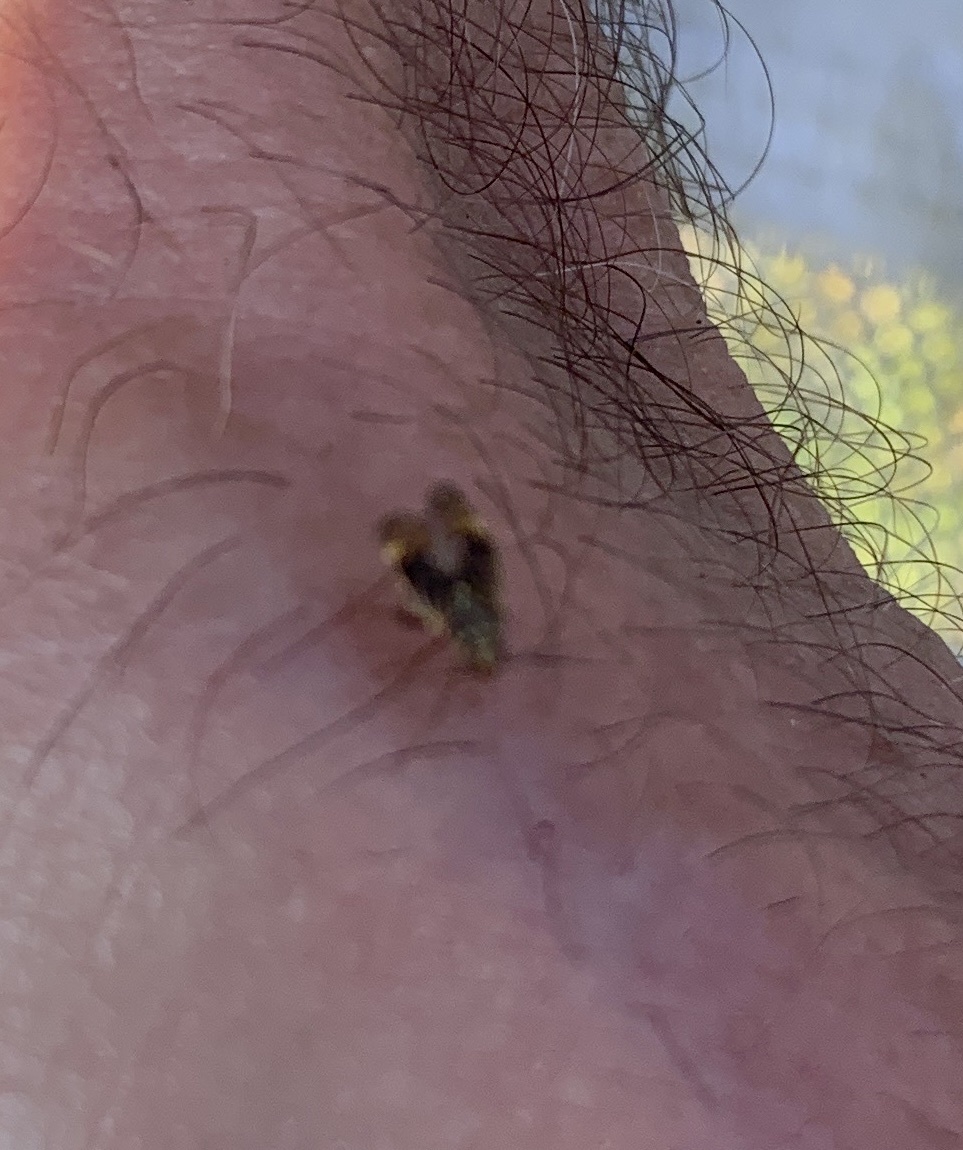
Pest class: lygus_bug